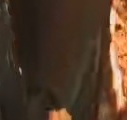
Face region: mouth_nostrils (mouth_chin_nostrils_and_profile)
Pain indicator: not_present